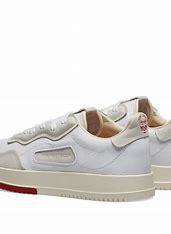
Brand: Adidas
Model: SC Premiere